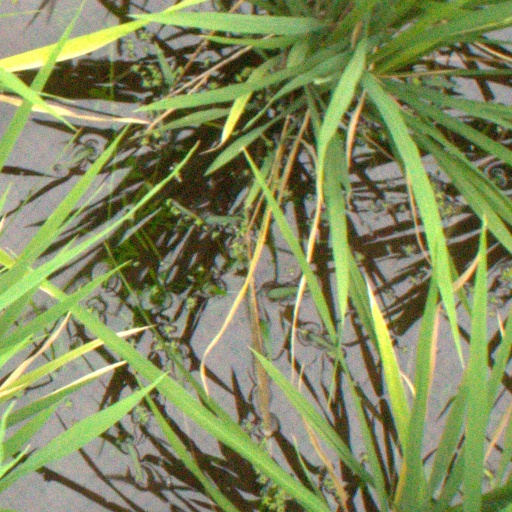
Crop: rice